GAC Mitsubishi

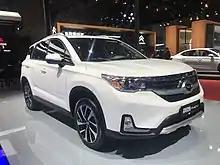
Mitsubishi Eupheme

Eupheme is the brand of the GAC Mitsubishi joint venture. The Eupheme PHEV and Eupheme EV are the two products sold and manufactured by GAC Mitsubishi under the brand.